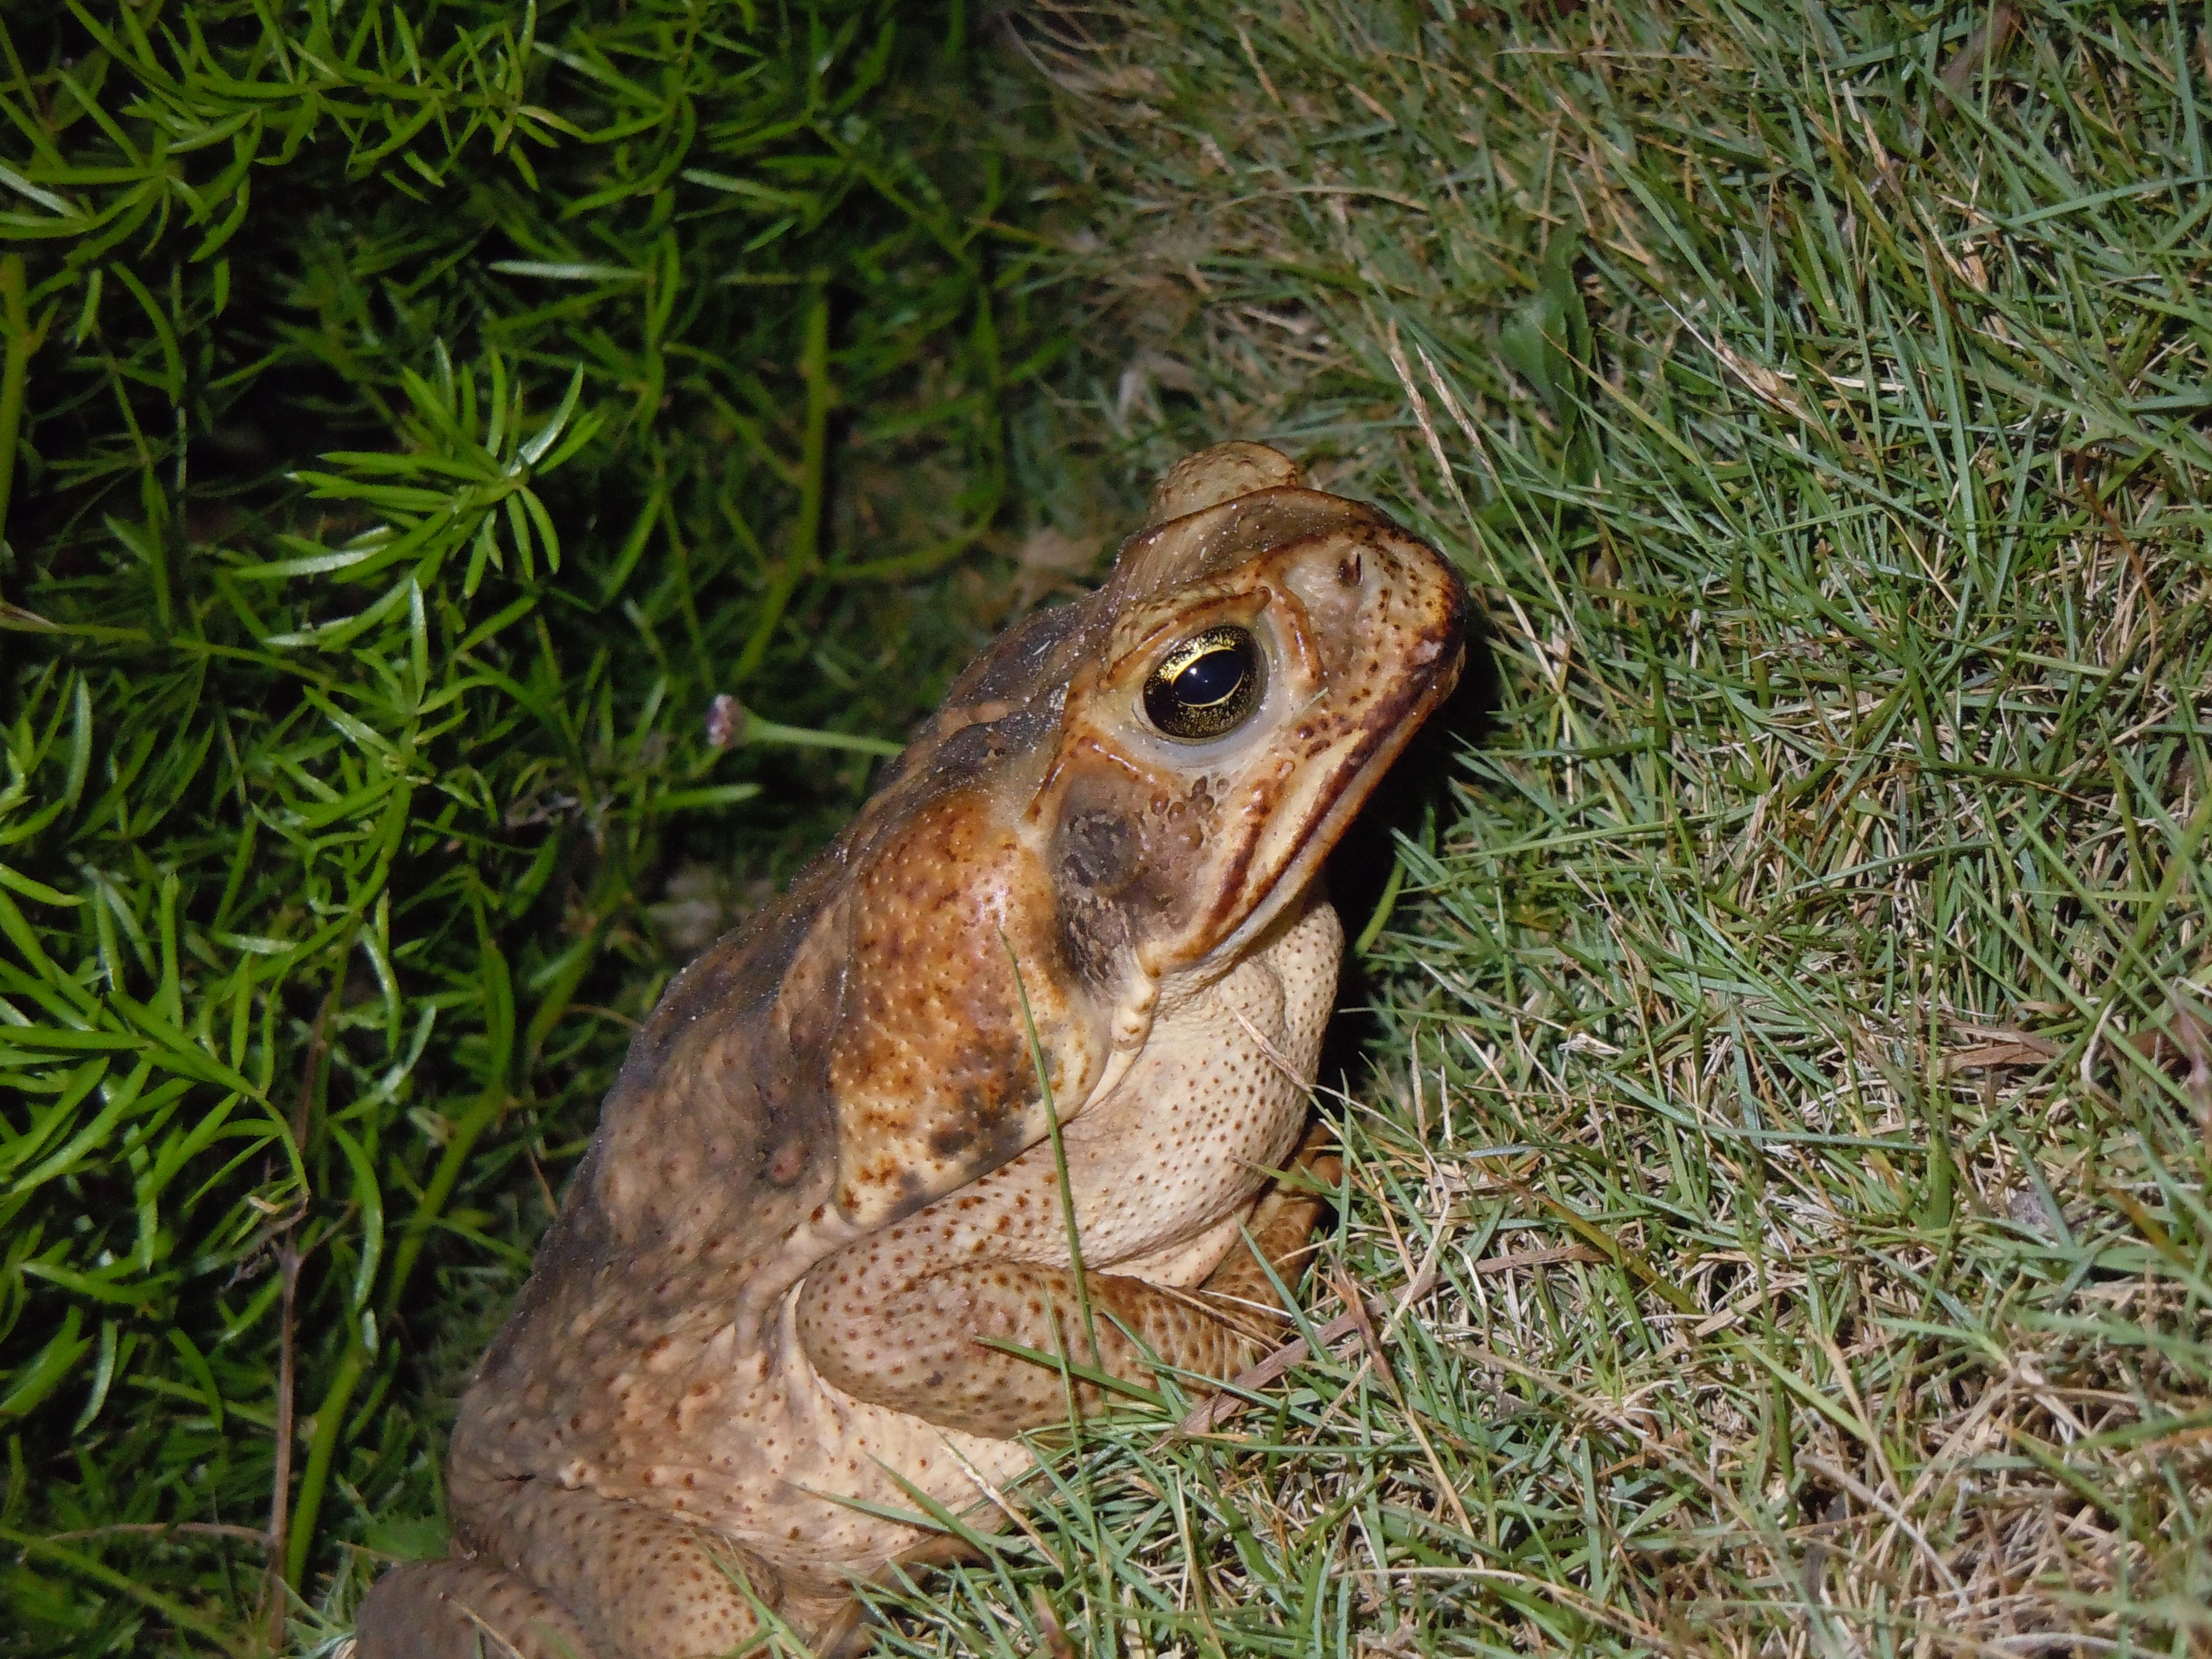
grass, swamp, animal, cute, jump, pond, wildlife, wild, environment, tropical, small, aquatic, frog, toad, reptile, amphibian, fauna, ecology, hop, aqua, rainforest, sticky, slimy, vertebrate, creature, ecosystem, horned toad, bermuda, bullfrog, road toad